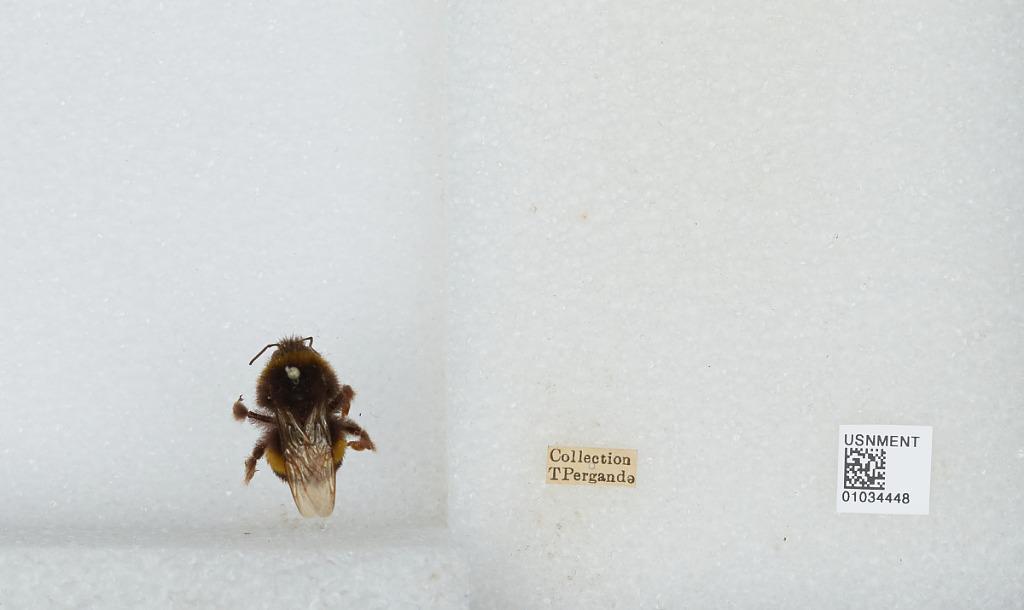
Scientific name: Bombus (Bombus) terrestris (Linnaeus)